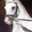
Label: horse